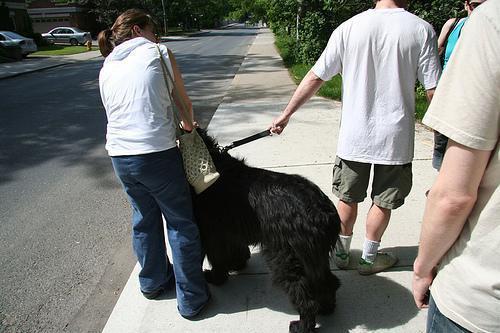
Newfoundland